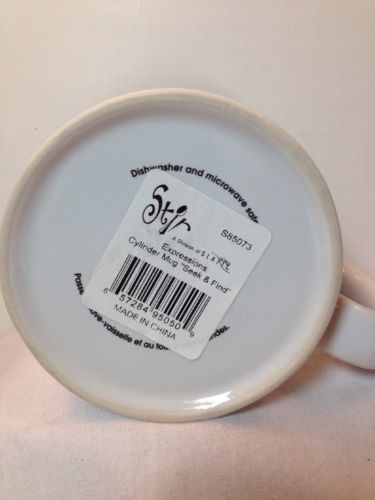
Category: mug